Individualist anarchism in the United States

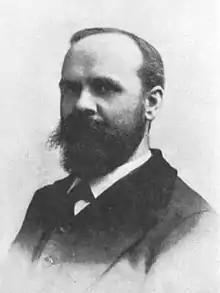
Benjamin Tucker

Joseph Labadie was an American labor organizer, individualist anarchist, social activist, printer, publisher, essayist, and poet. In 1883 Labadie embraced individualist anarchism, a non-violent doctrine. He became closely allied with Benjamin Tucker, the country's foremost exponent of that doctrine, and frequently wrote for the latter's publication, "Liberty". Without the oppression of the state, Labadie believed, humans would choose to harmonize with "the great natural laws ... without robbing [their] fellows through interest, profit, rent and taxes." However, he supported community cooperation, as he supported community control of water utilities, streets, and railroads. Although he did not support the militant anarchism of the Haymarket anarchists, he fought for the clemency of the accused because he did not believe they were the perpetrators. In 1888, Labadie organized the Michigan Federation of Labor, became its first president, and forged an alliance with Samuel Gompers.